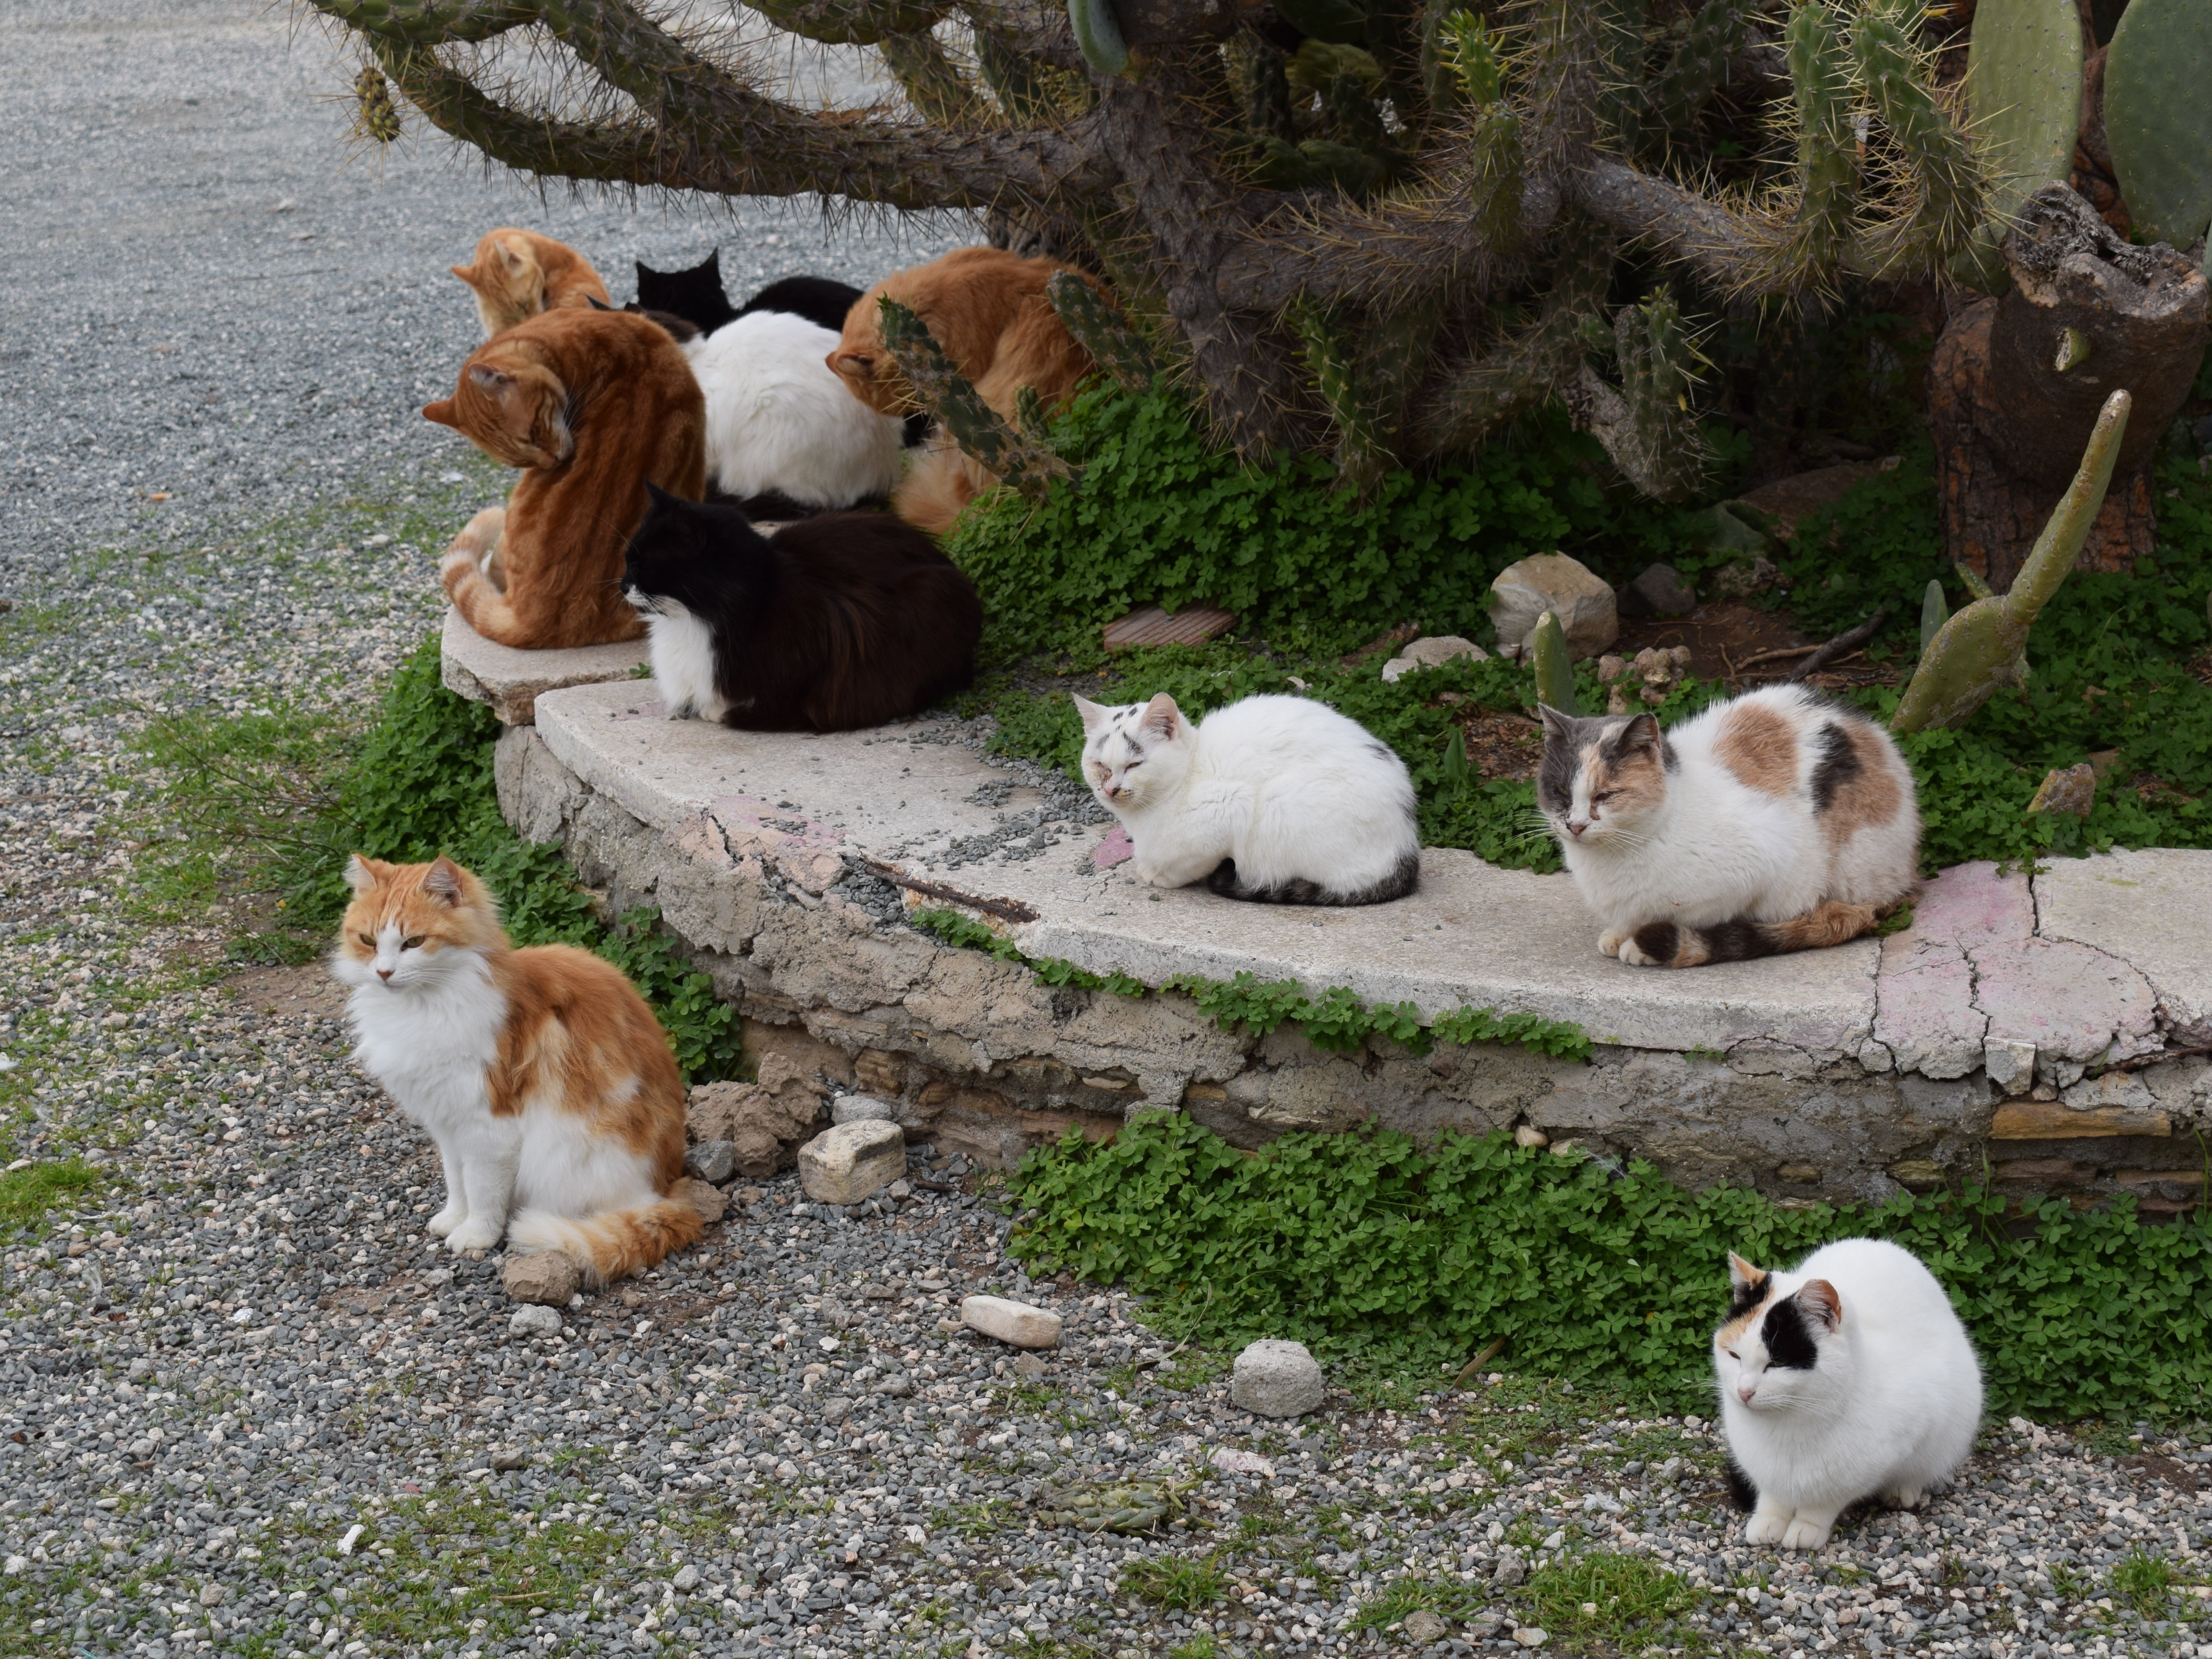
grass, outdoor, group, animal, cat, feline, together, fauna, cats, whiskers, team, friends, resting, gang, cyprus, feral, small to medium sized cats, cat like mammal, dog breed group